Primer (paint)

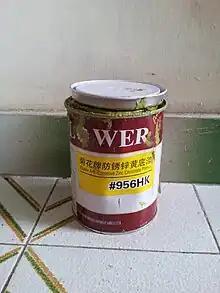
Zinc chromate primer

Some metals, such as untreated aluminum, require a primer; others may not. A primer designed for metal is still highly recommended if a part is to be exposed to moisture. Once water seeps through to the bare metal, oxidation will begin (plain steel will simply rust). Metal primers might contain additional materials to protect against corrosion, such as sacrificial zinc.